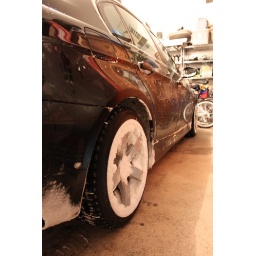
The car after driving home with 25mph winds and near zero visibility.